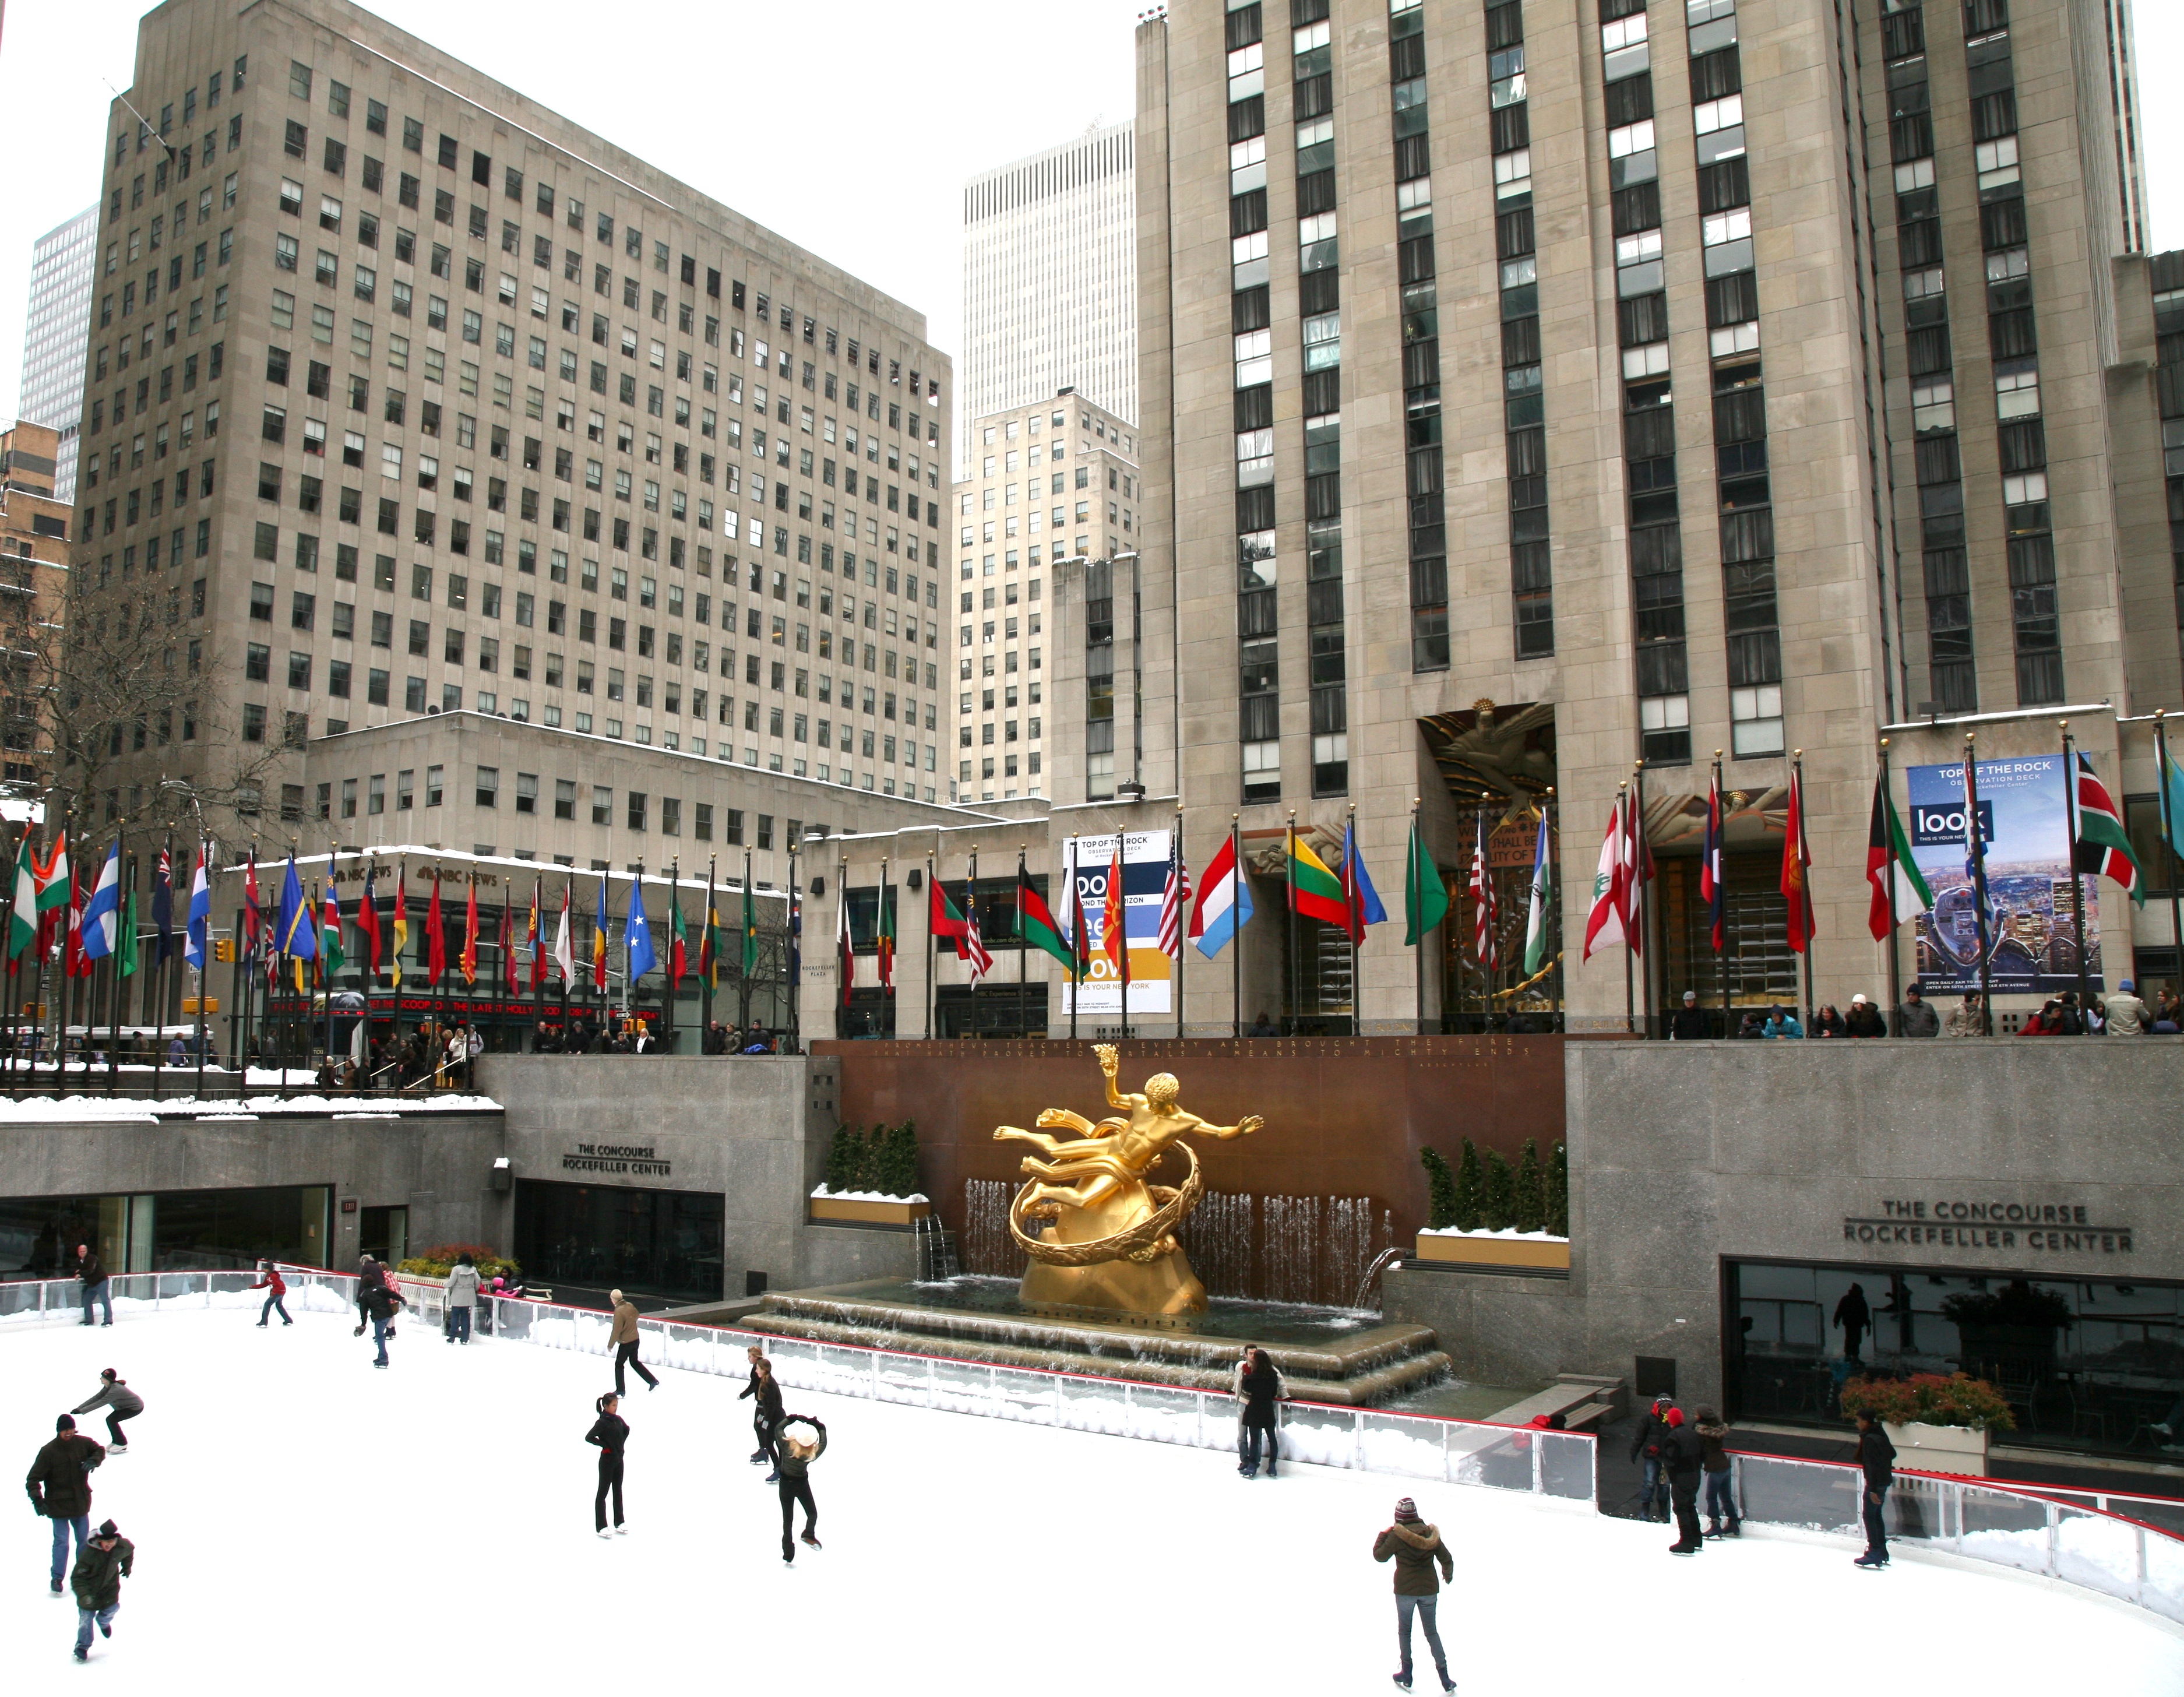
pedestrian, city, skyscraper, manhattan, downtown, nyc, plaza, public transport, newyork, newyorkcity, ny, town square, midtown, metropolis, midtownwest, shopping mall, ice rink